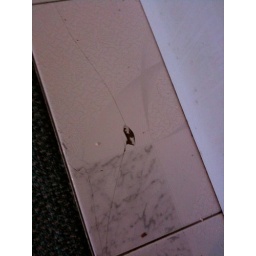
The sink in the bathroom is dirty